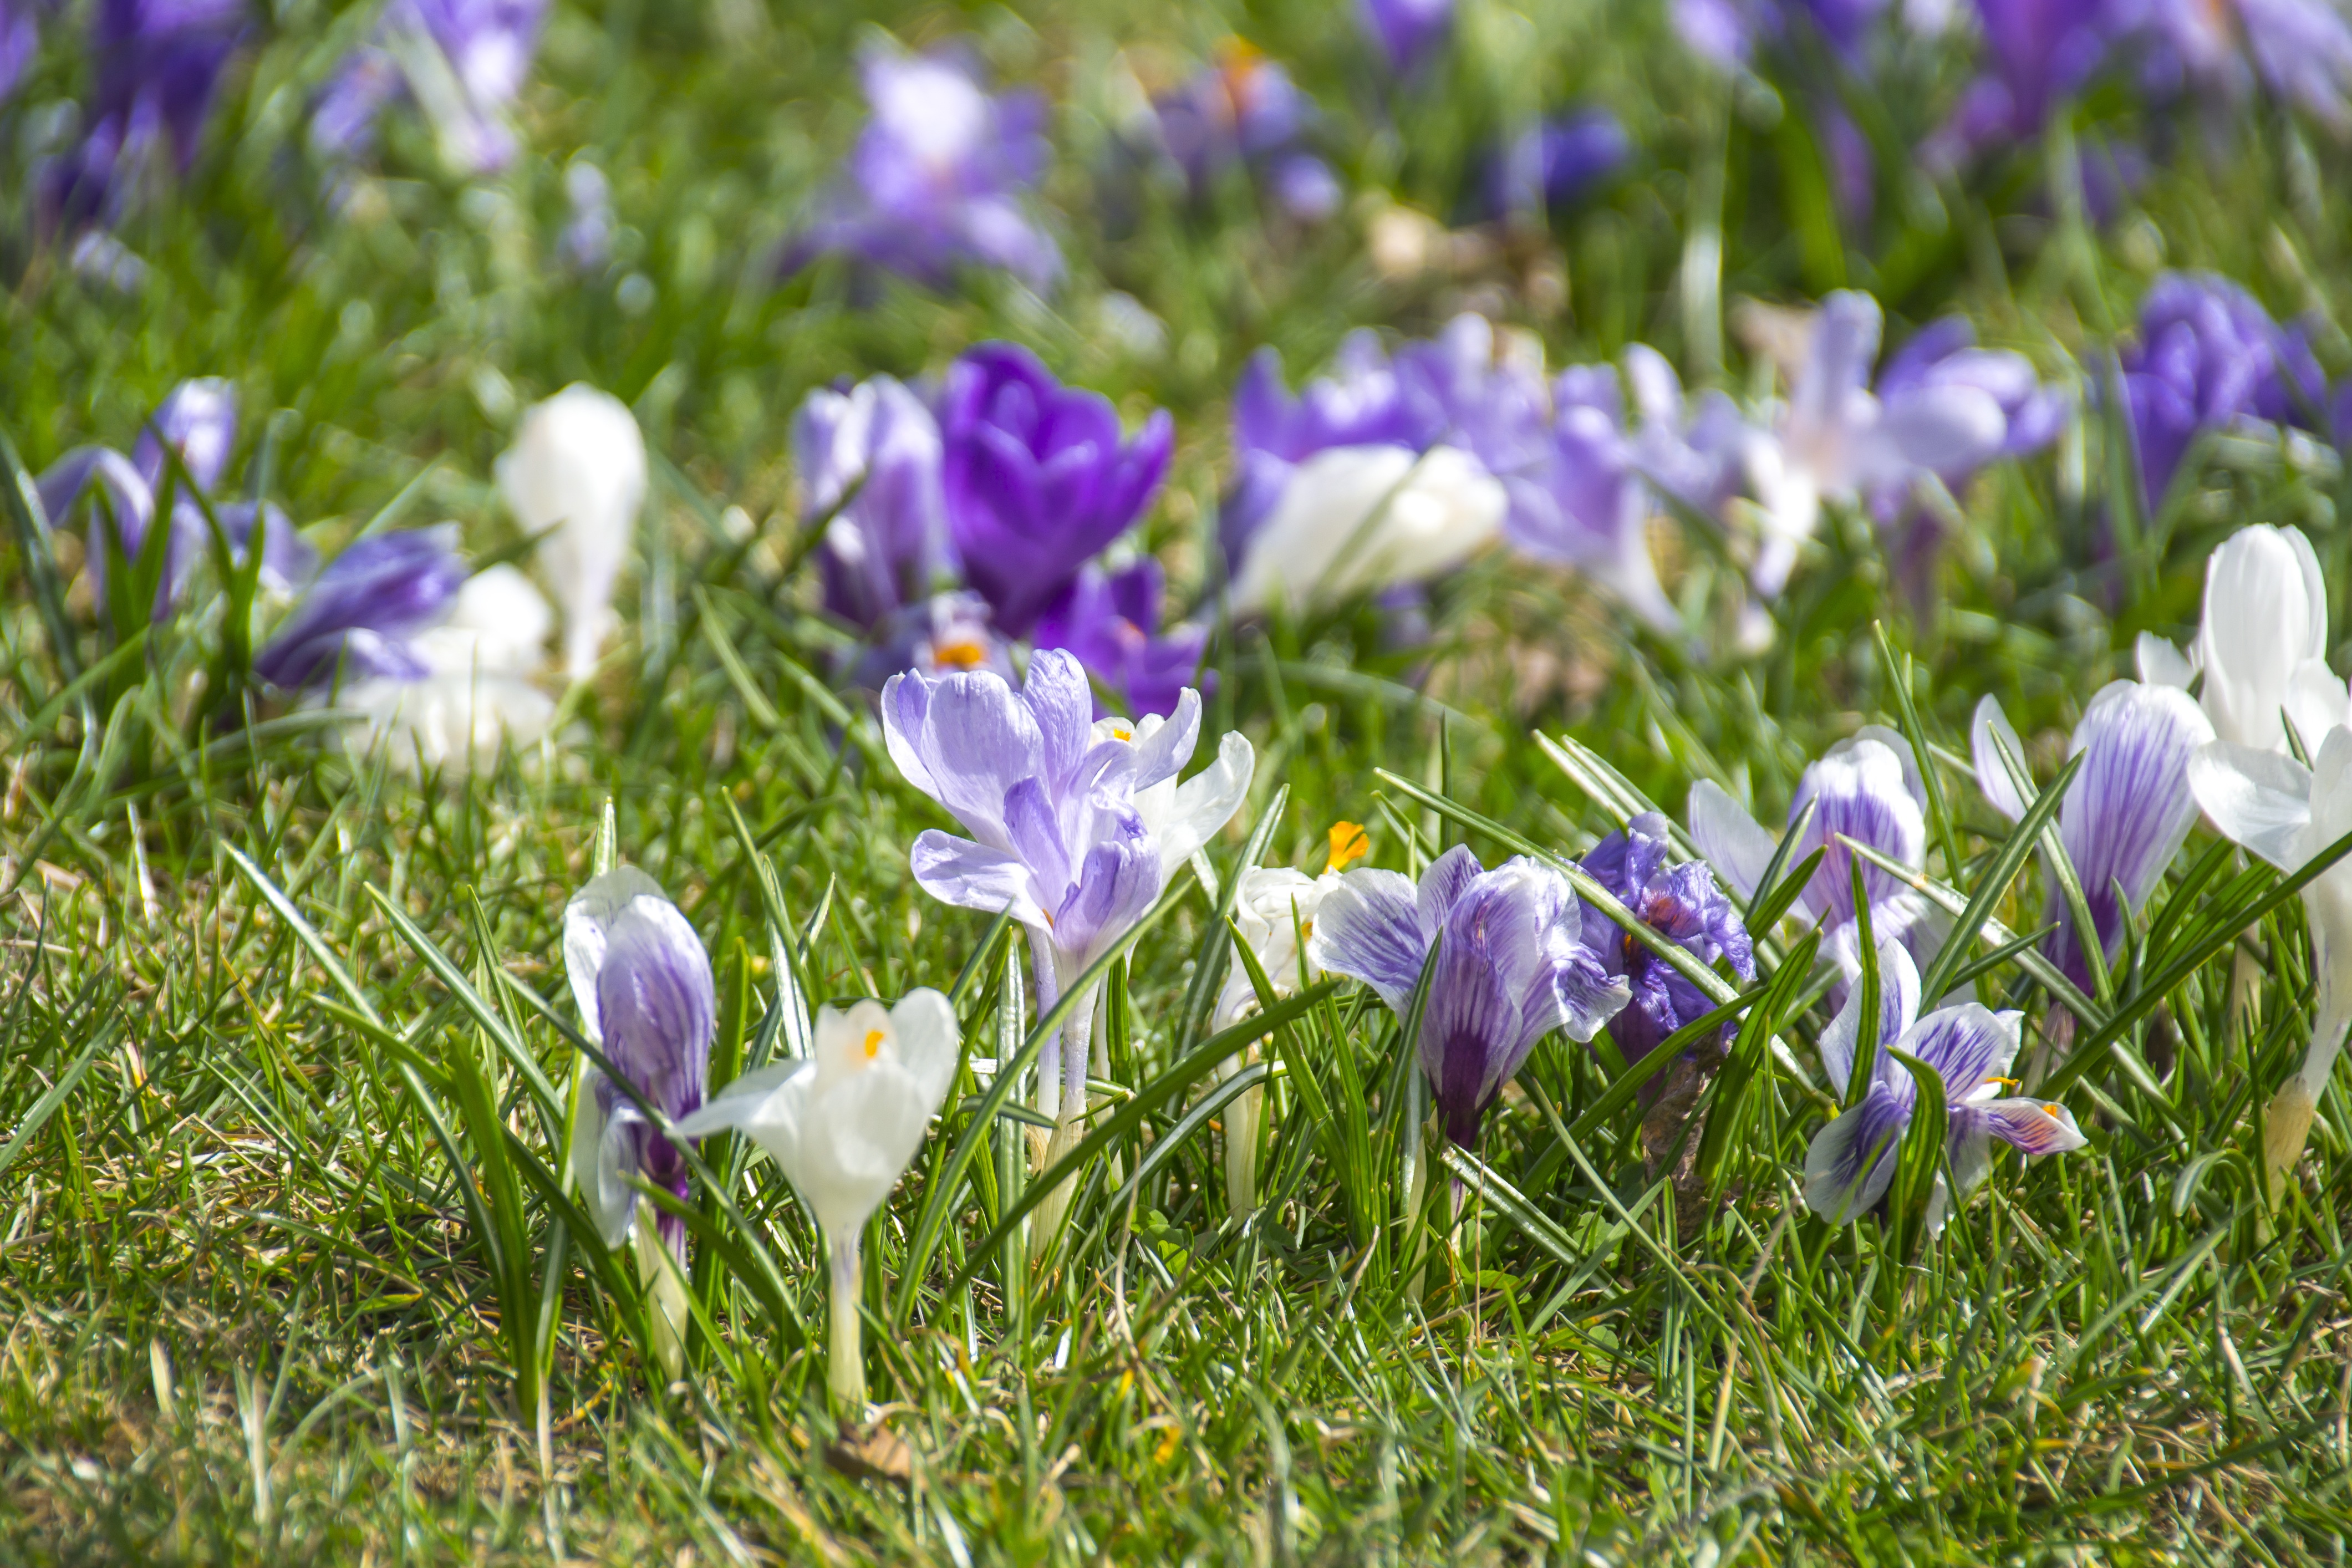
grass, blossom, plant, field, meadow, flower, spring, green, botany, colorful, flora, energy, wildflower, flowers, eye, violet, hope, joy, beautiful, april, crocus, euphoria, flowering plant, new life, early spring, flourishing crocuses, land plant, violet family, iris family